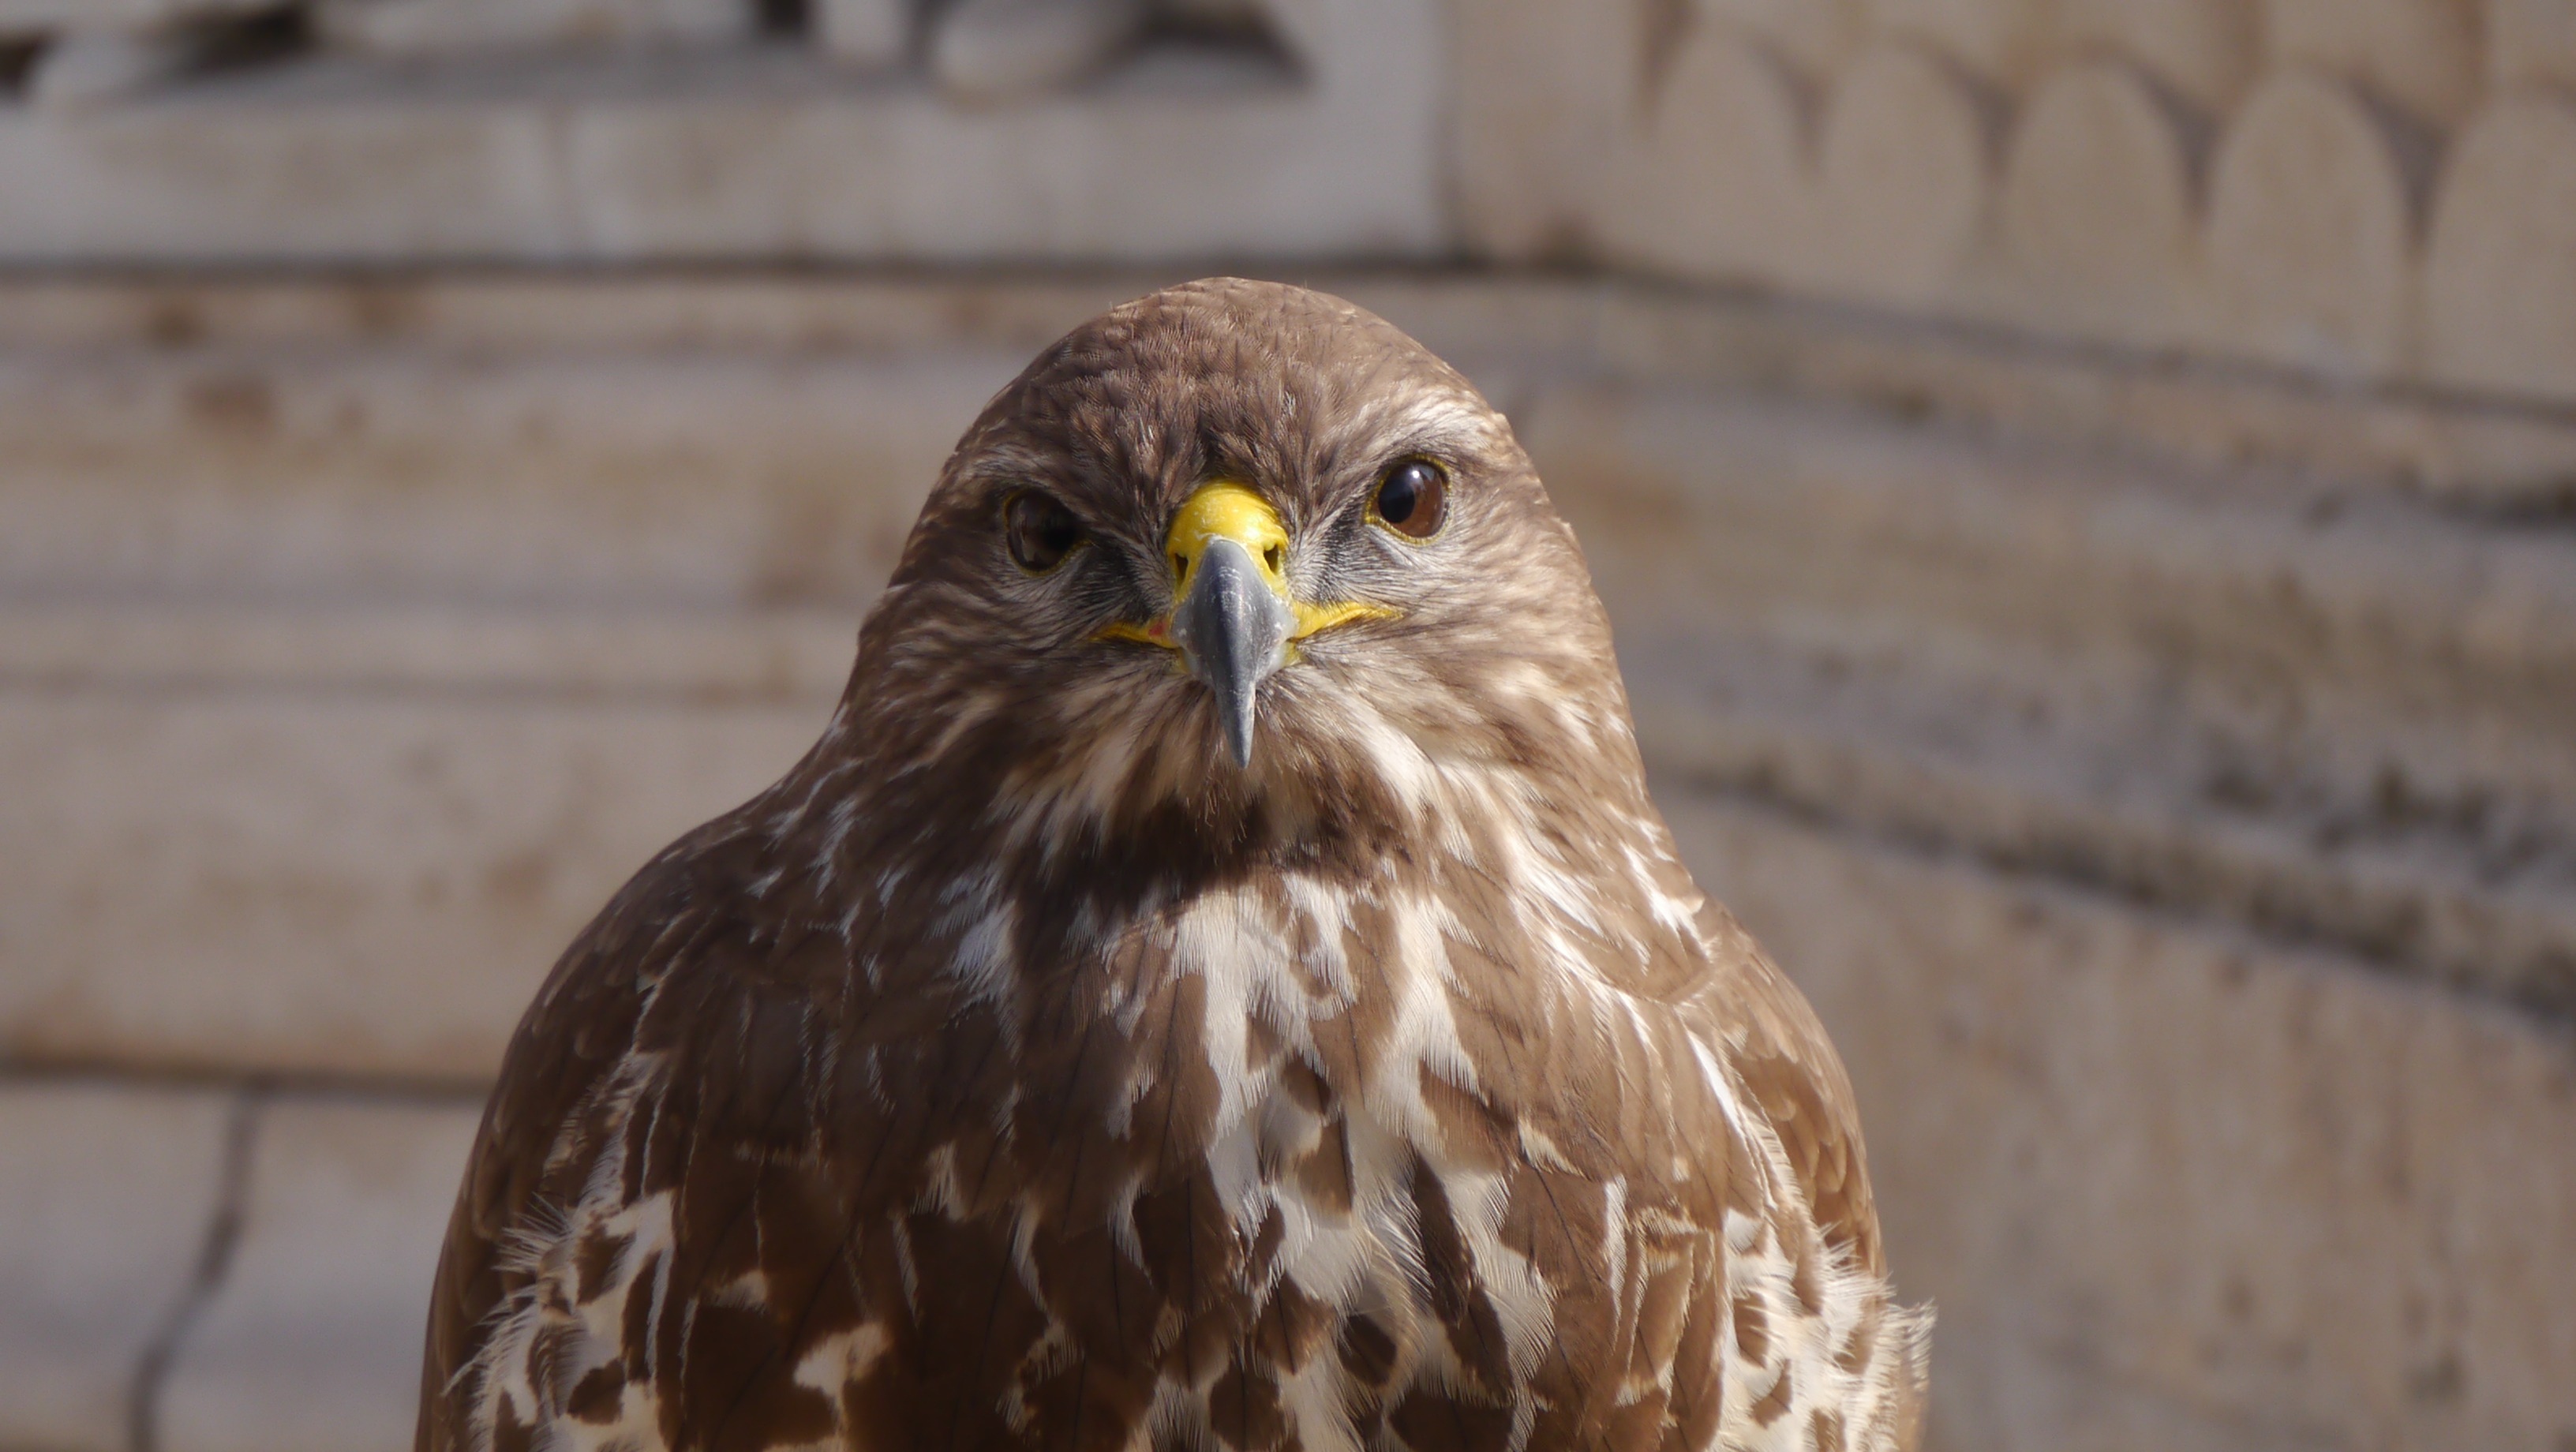
bird, wing, wildlife, portrait, beak, eagle, hawk, owl, fauna, bird of prey, eye, vertebrate, falcon, buzzard, sas, accipitriformes